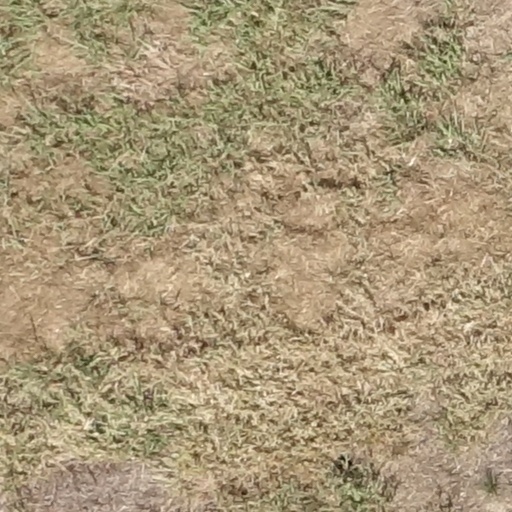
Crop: sorghum